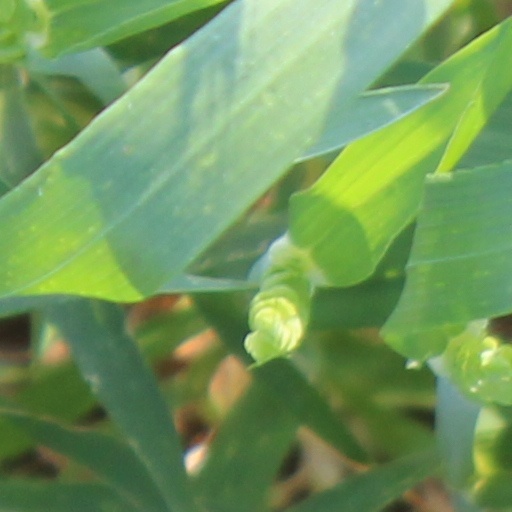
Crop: wheat